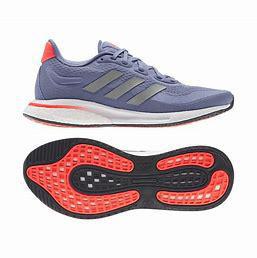
Brand: Adidas
Model: Supernova Lauf